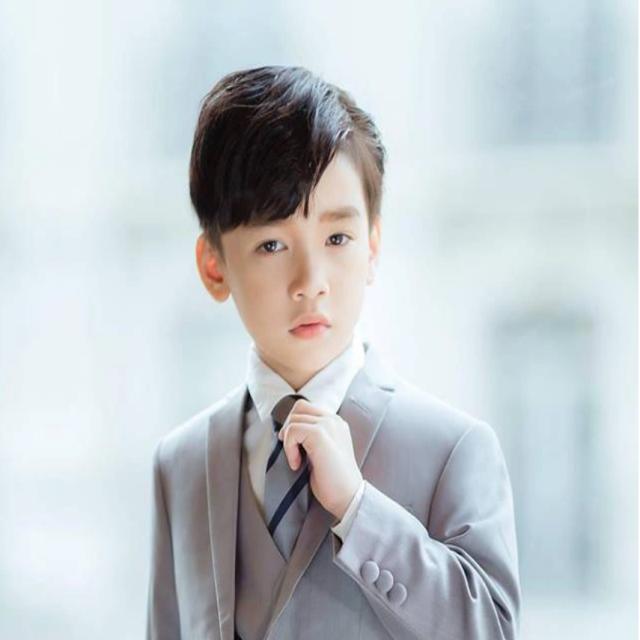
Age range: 0-12